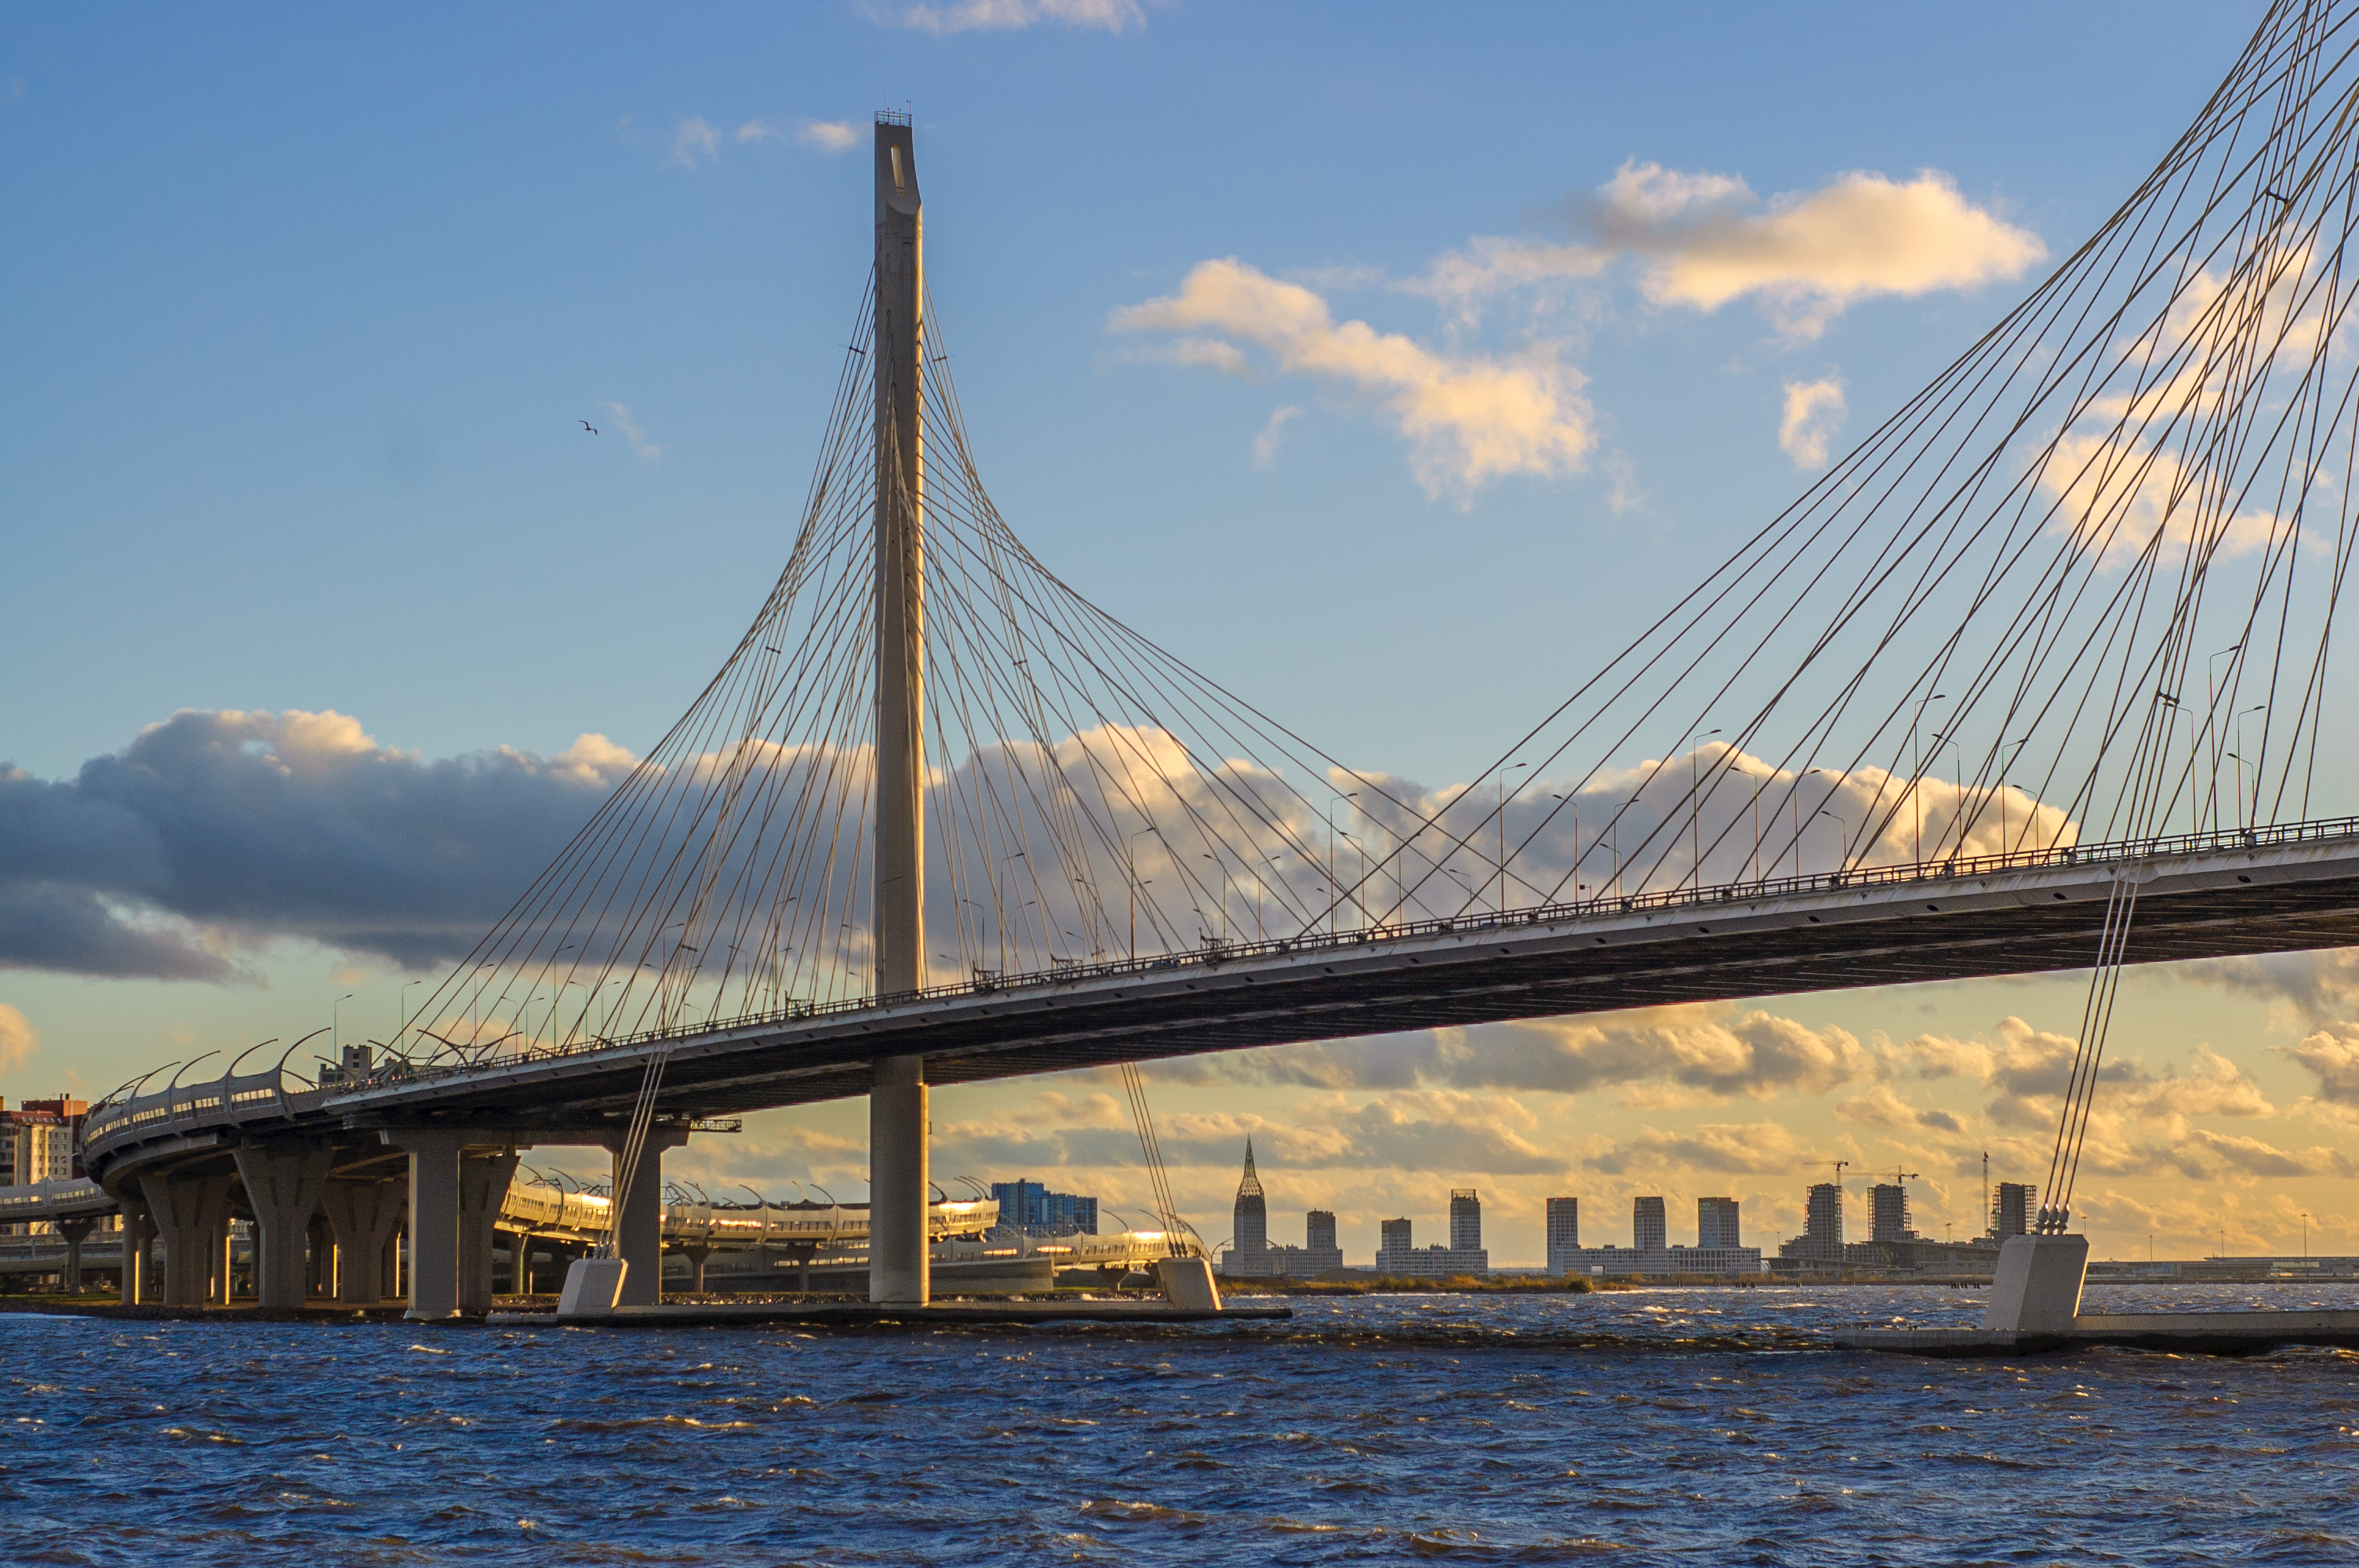
images